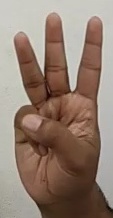
ASL sign: W